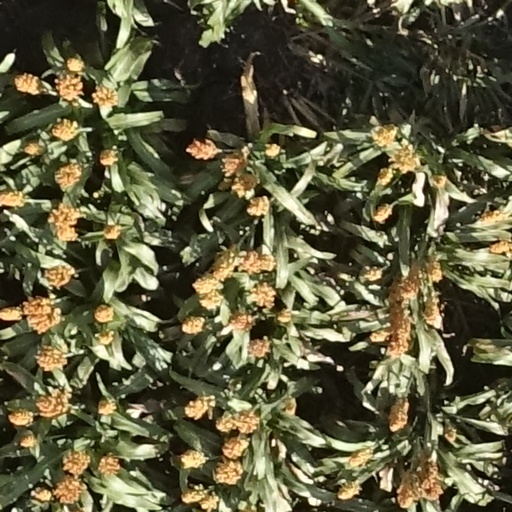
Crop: sorghum